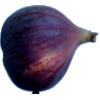
Label: fig